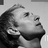
Emotion: sad